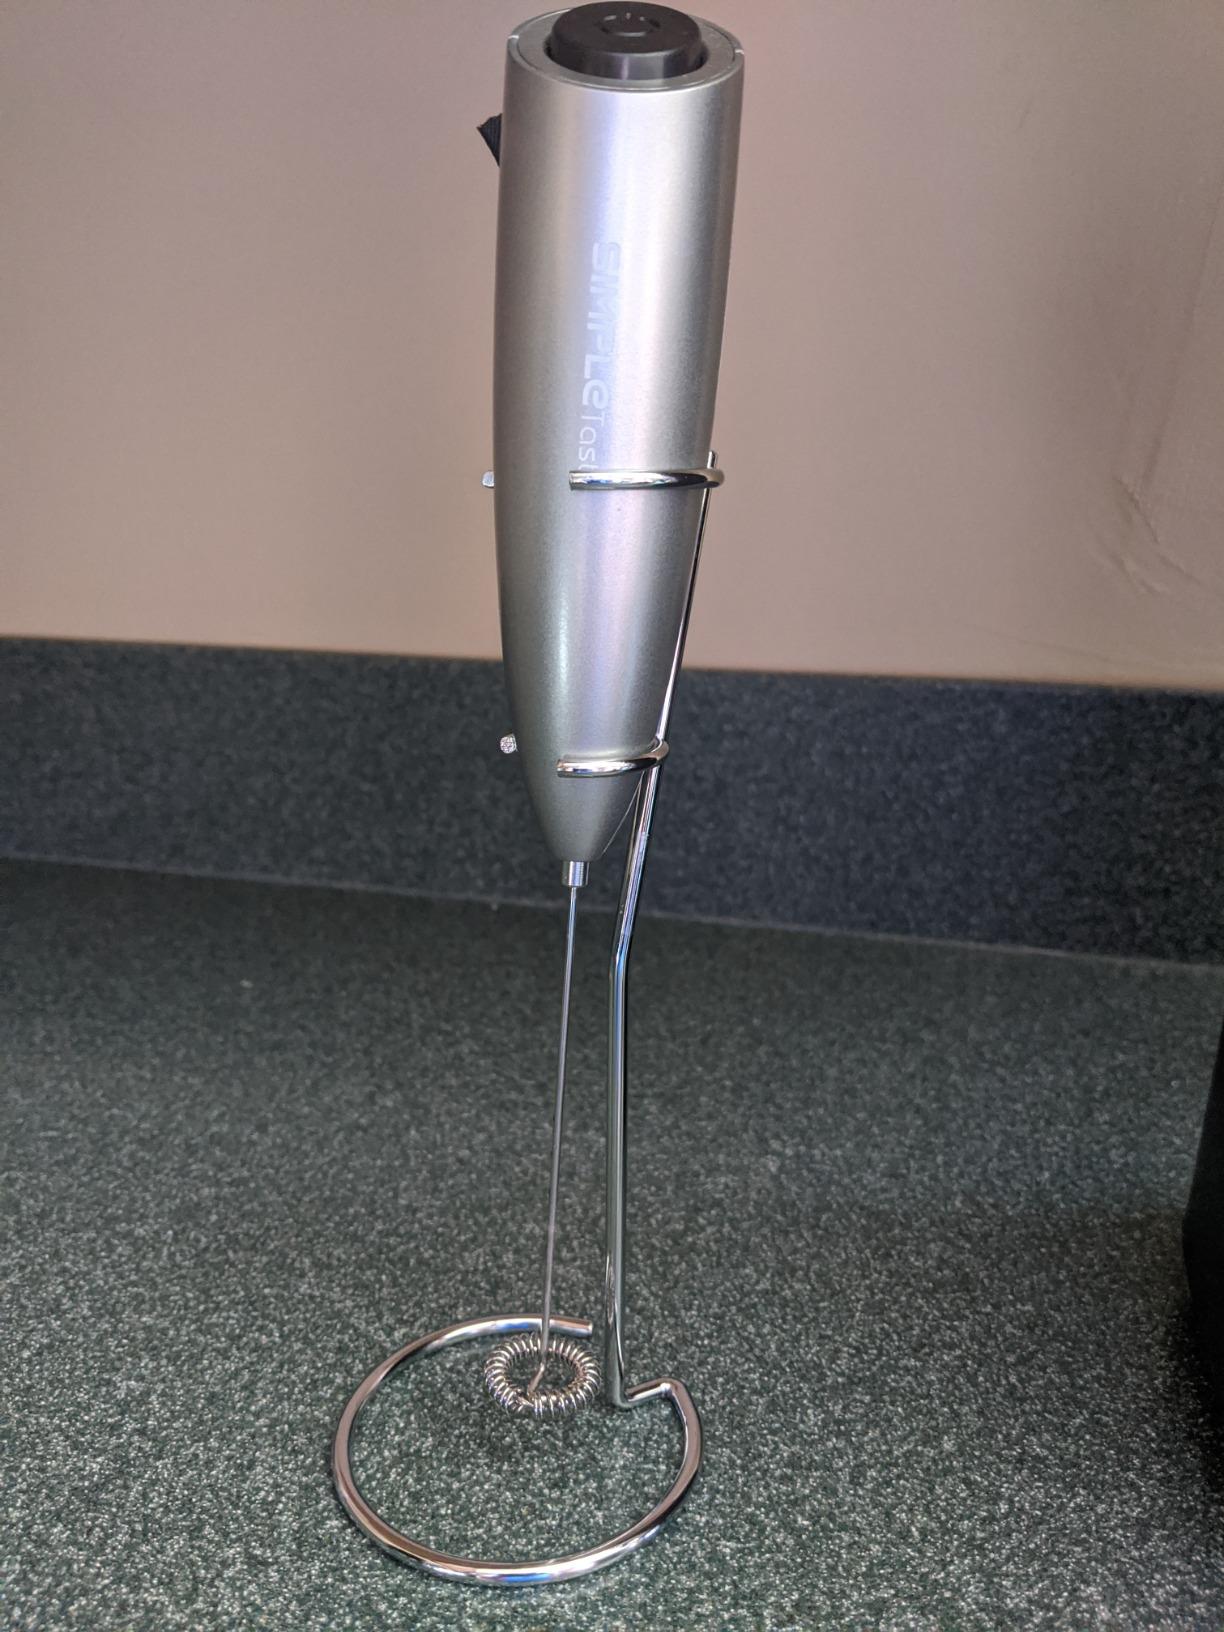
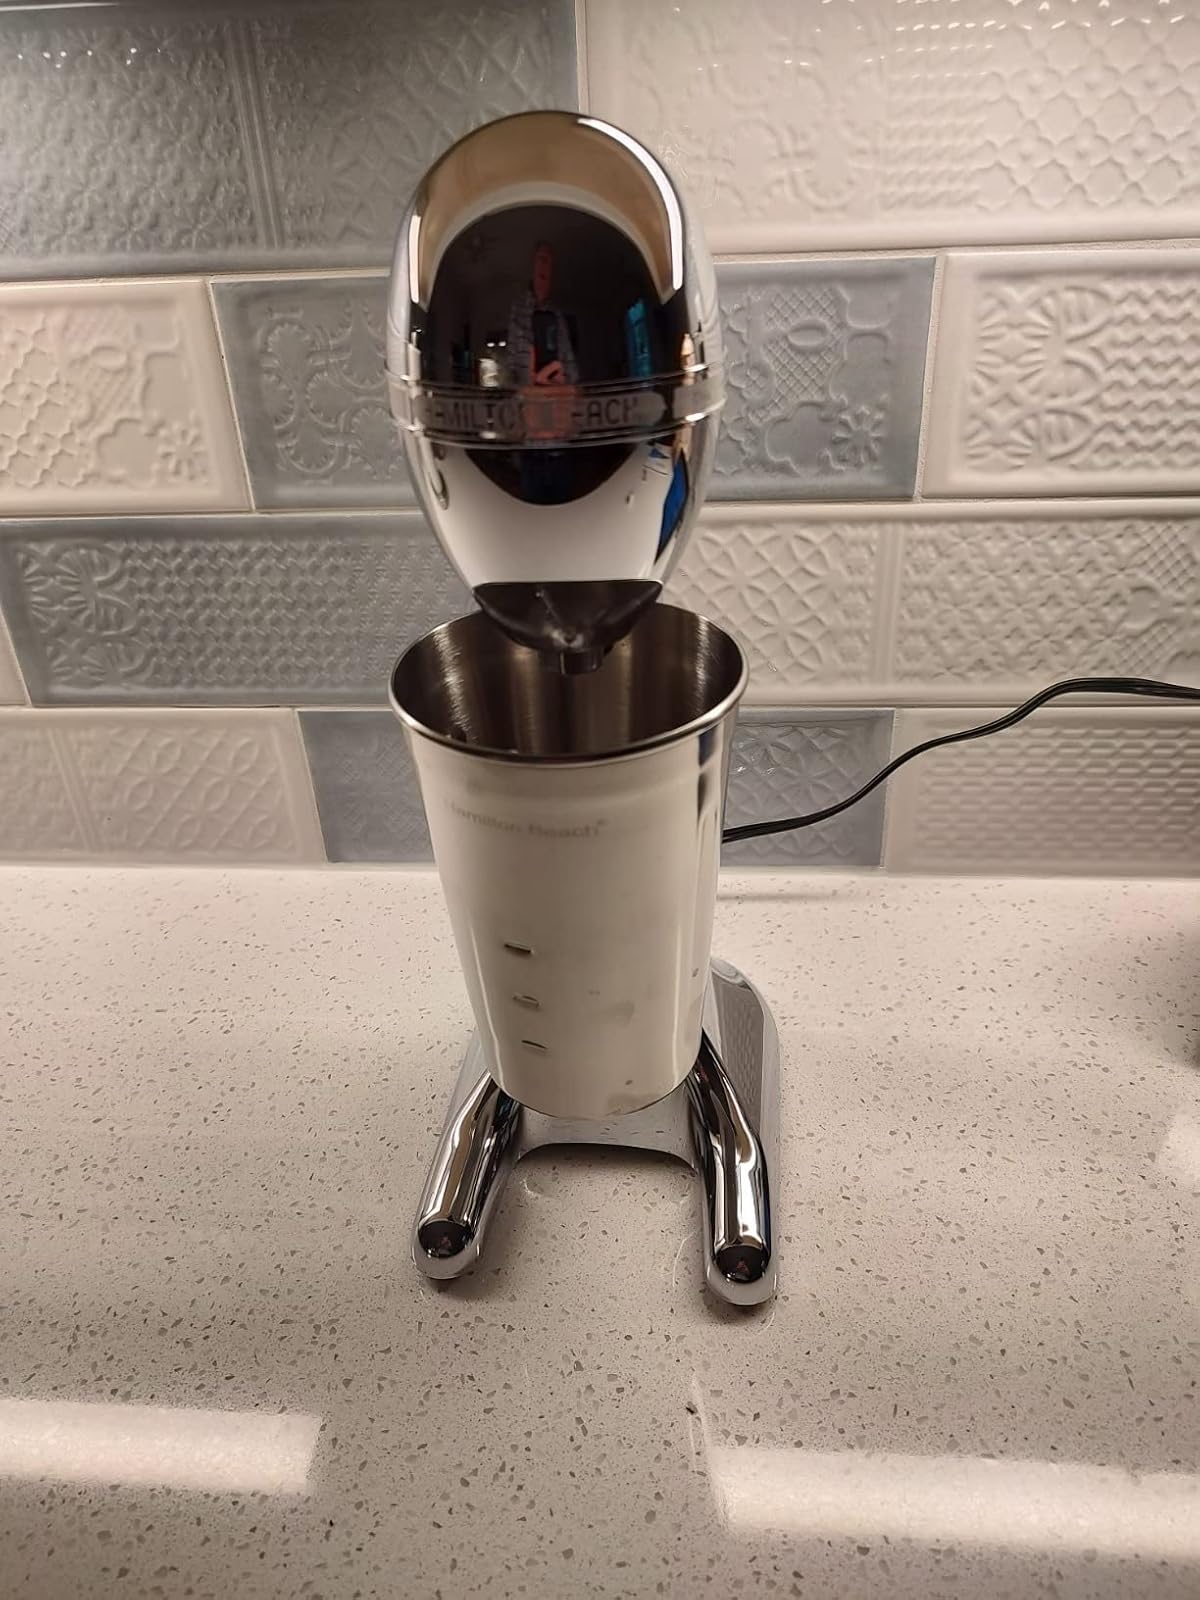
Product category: items_mixer
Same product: no